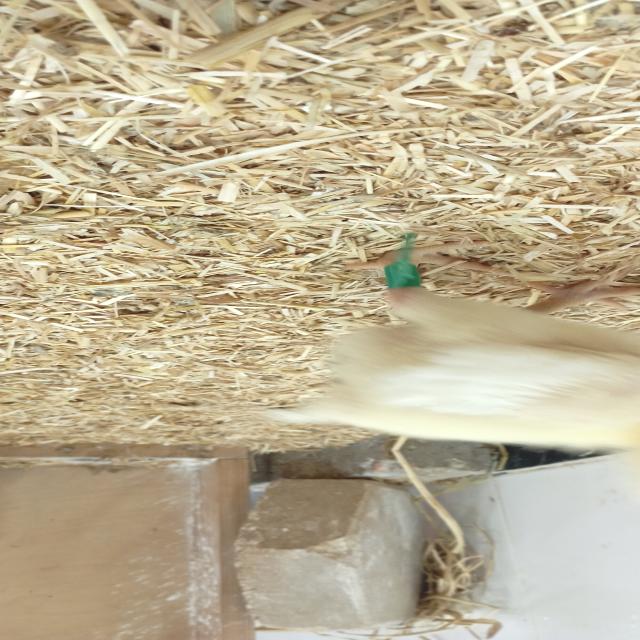
Weight: 211 g